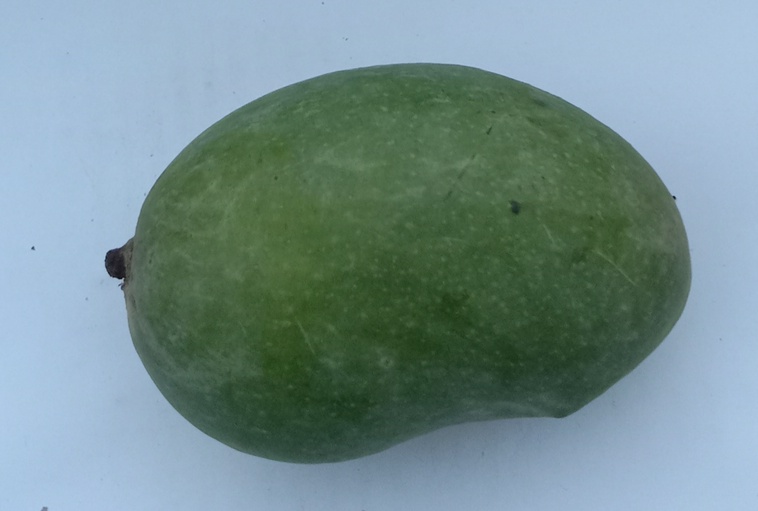
Mango variety: Chaunsa (Summer Bahisht)